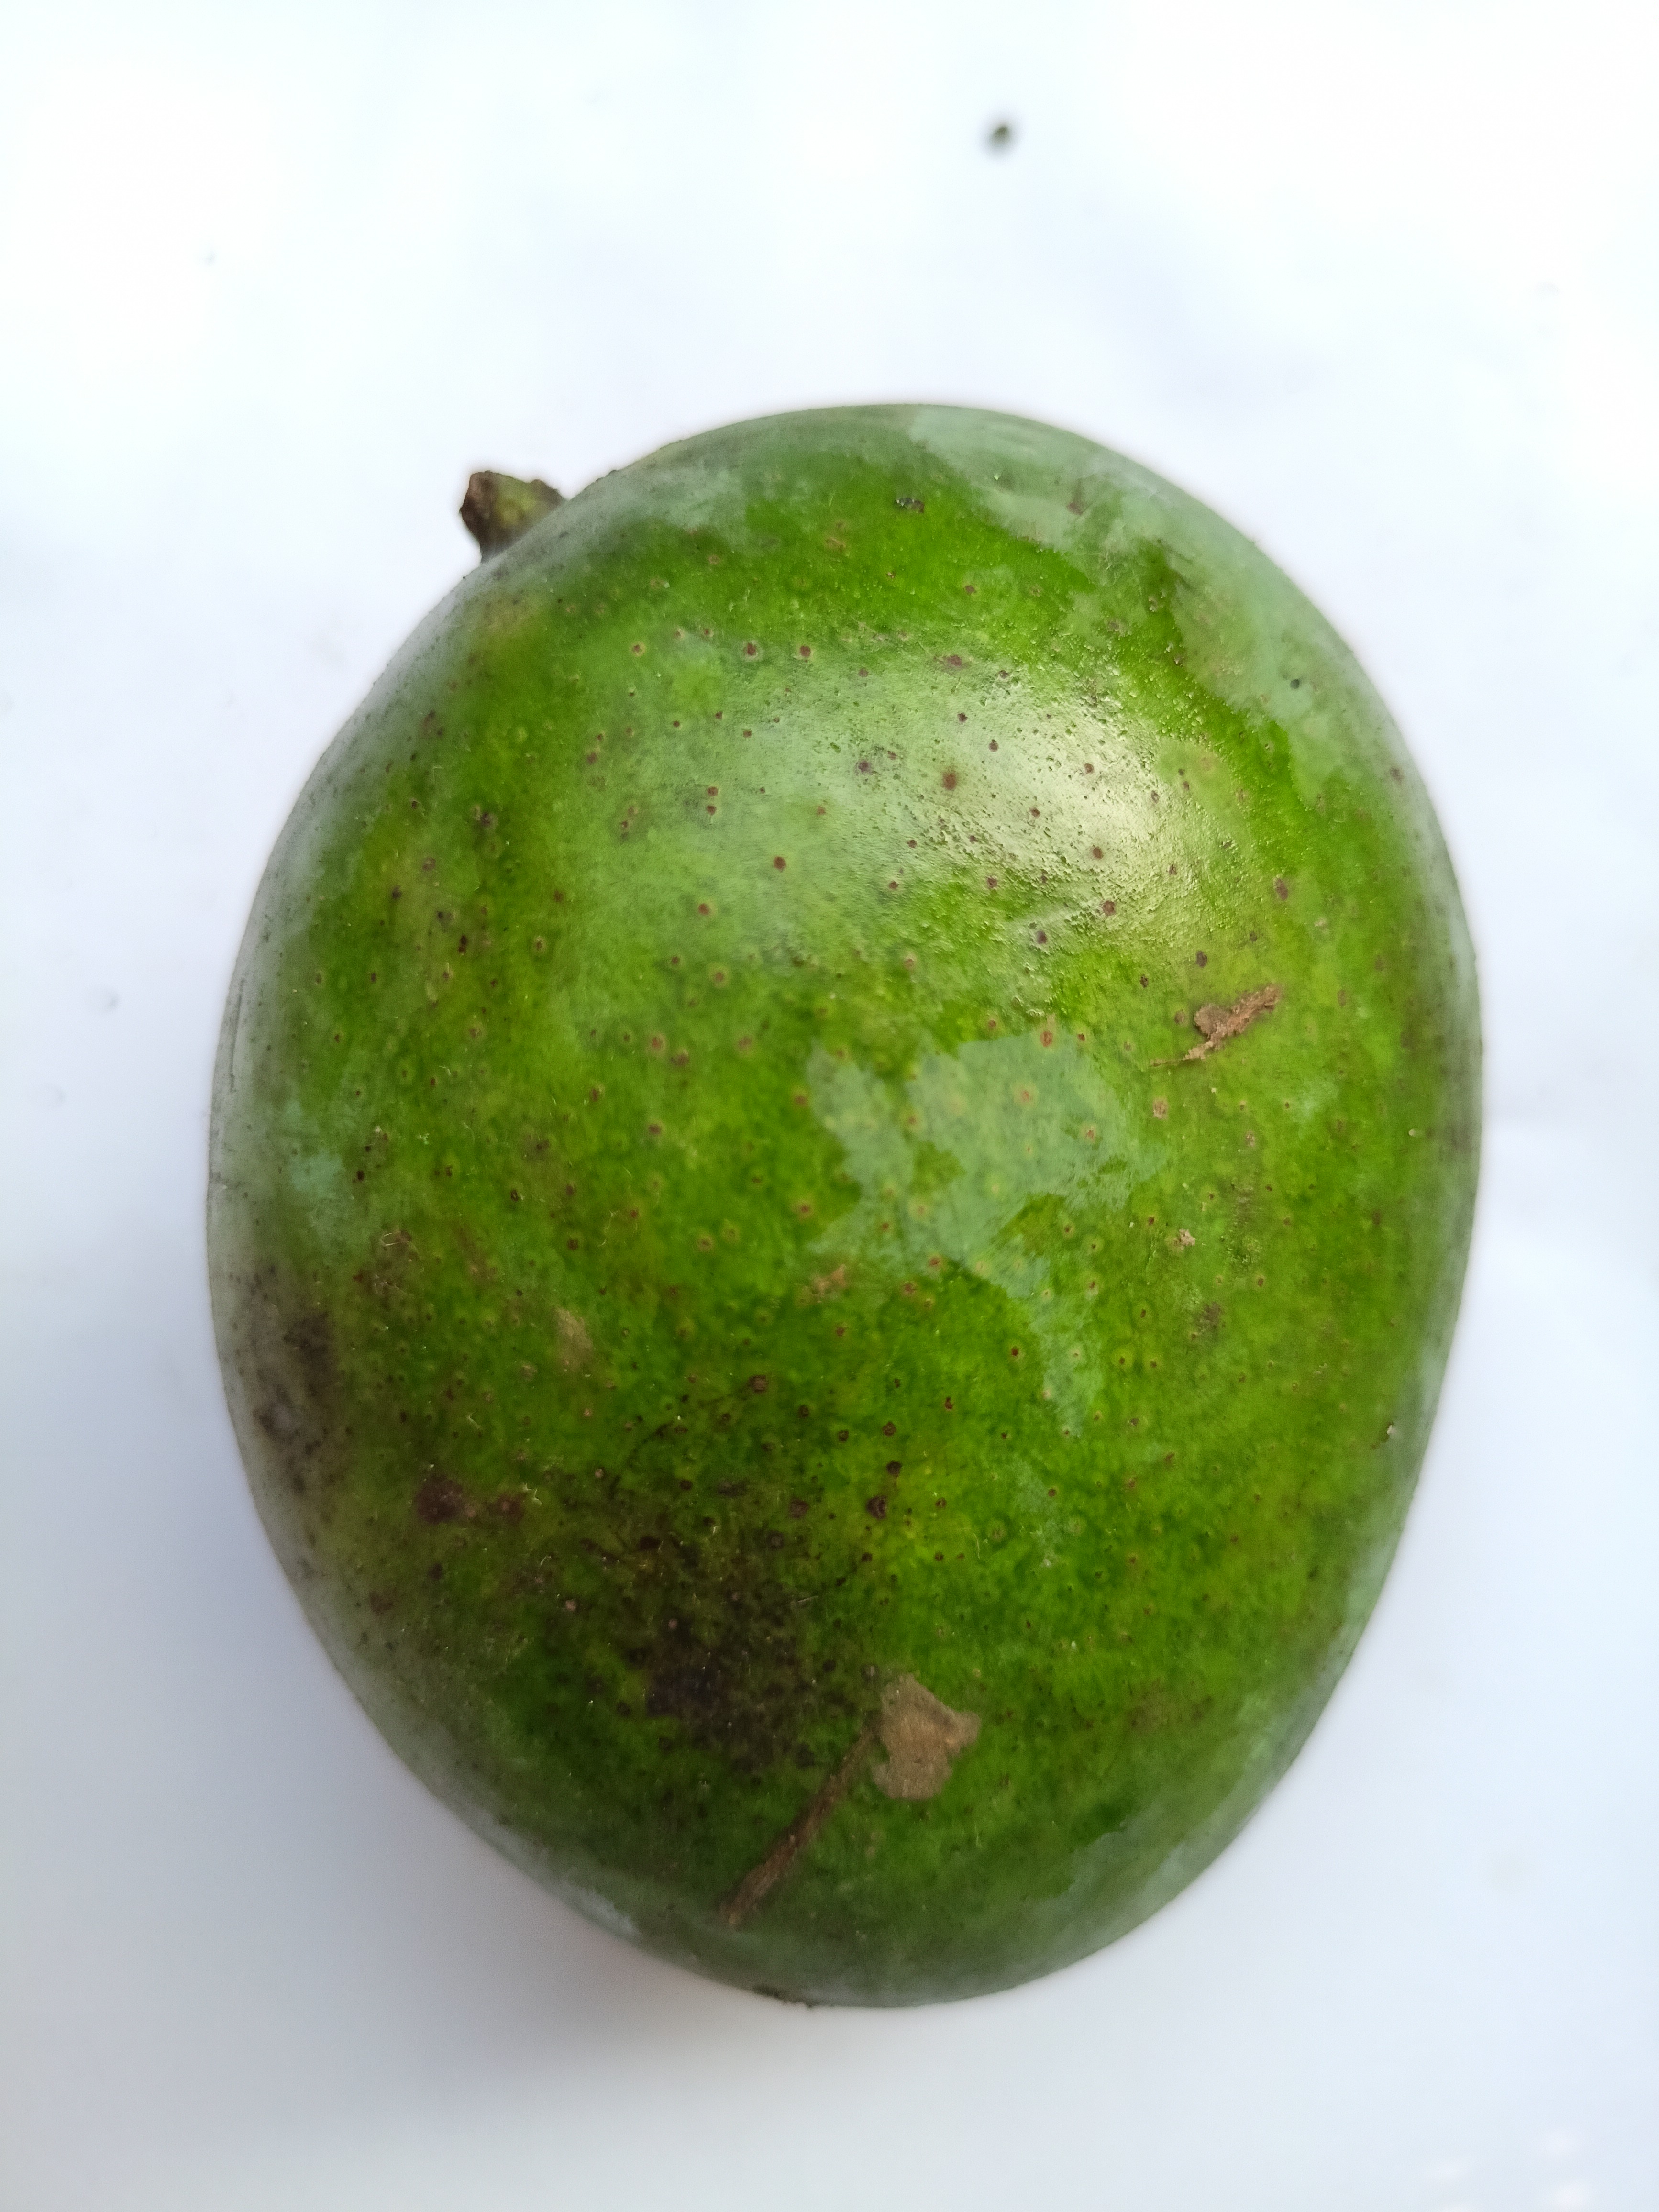
Mango variety: Khrishapat